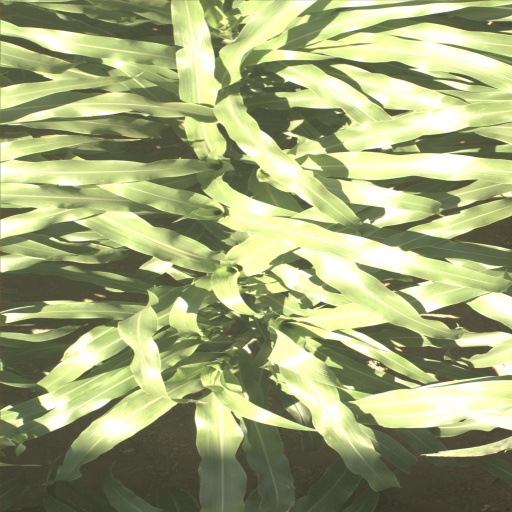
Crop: sorghum